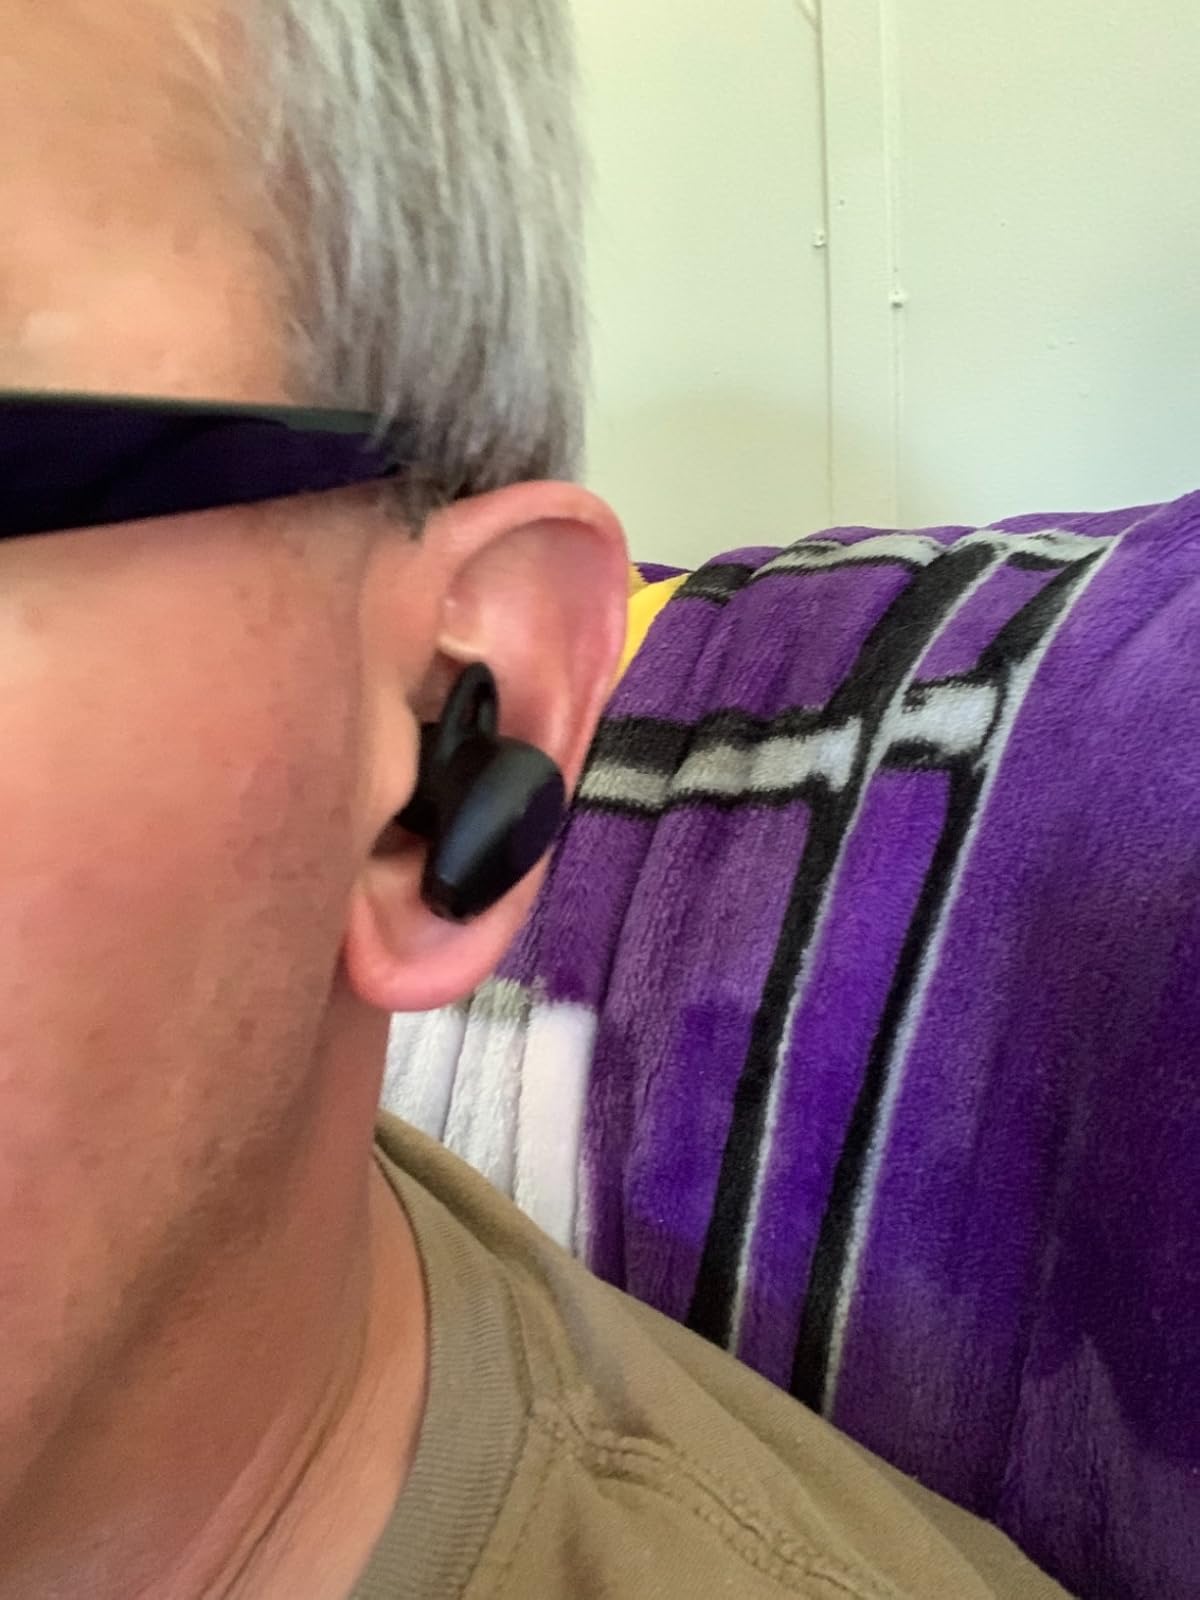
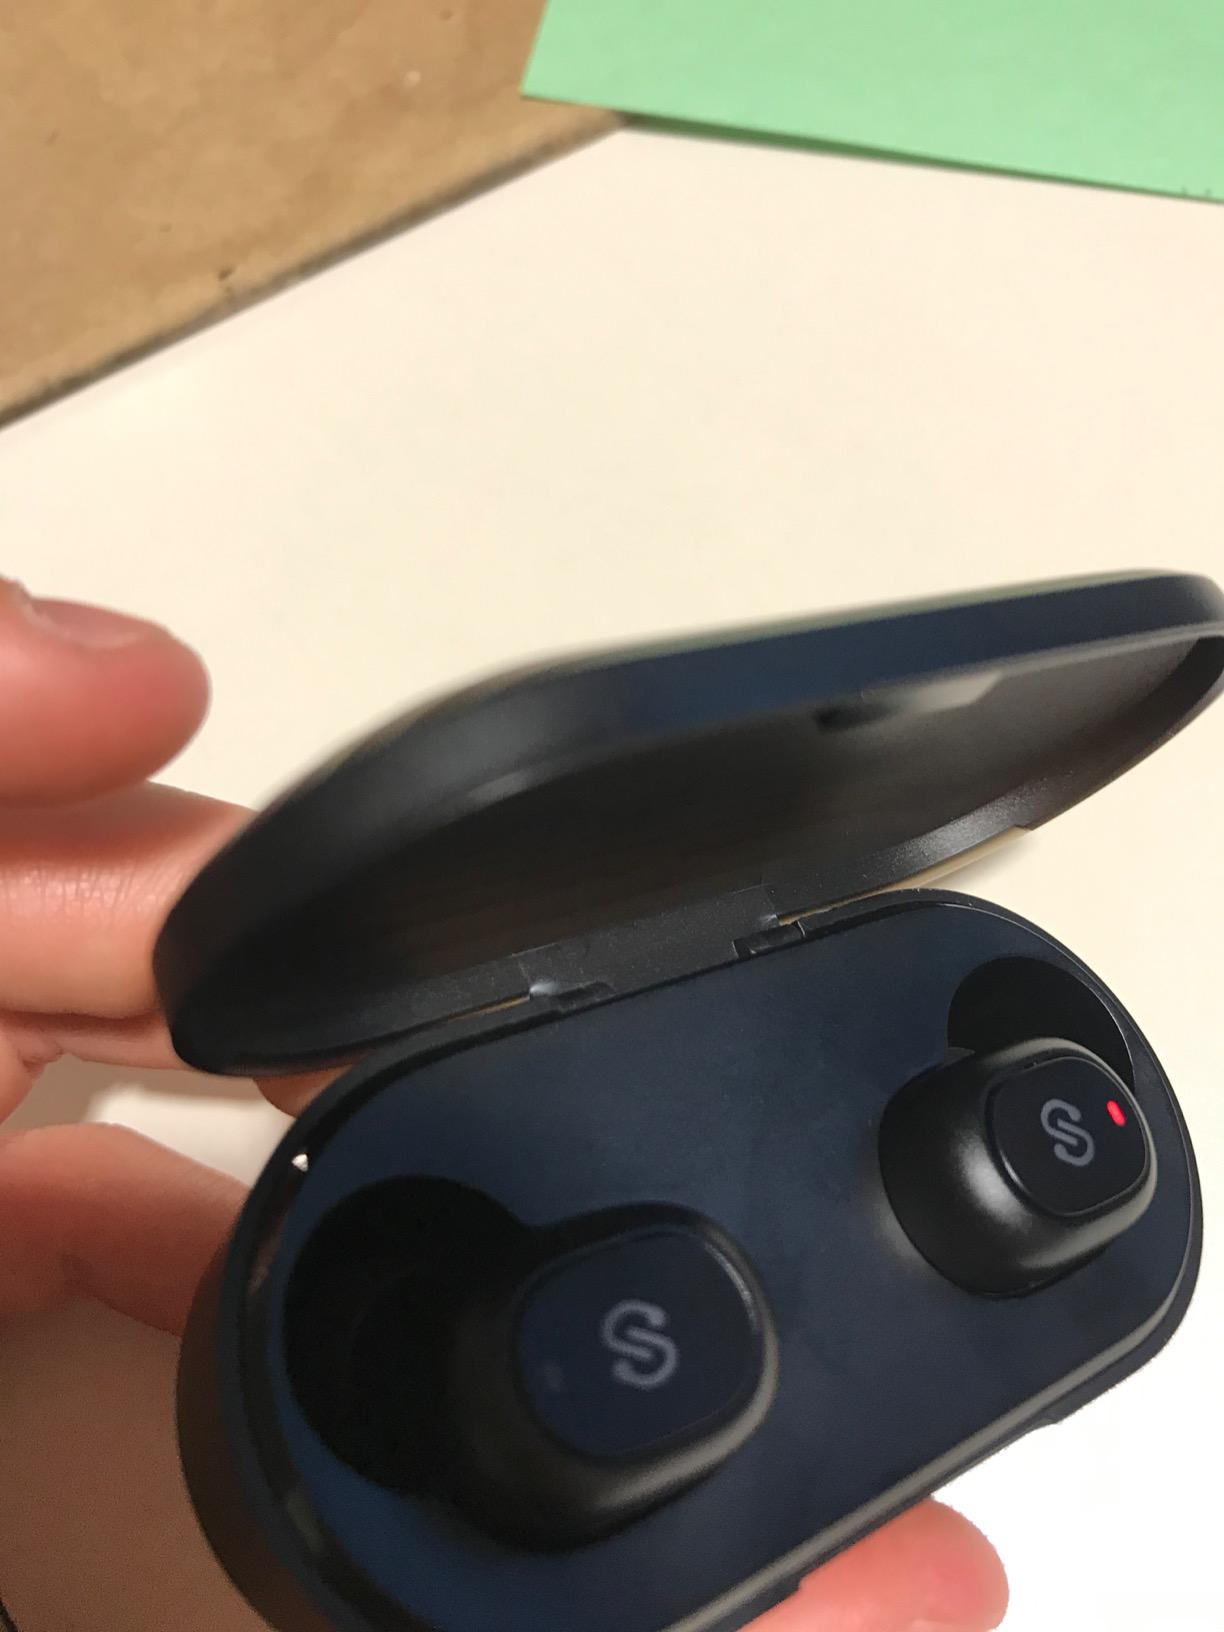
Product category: earbuds
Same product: no